Hugh Roberts (architect)

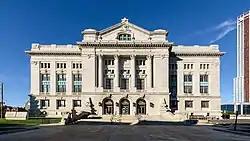
The Hudson County Courthouse in Jersey City, designed by Roberts and completed in 1910.

Hugh Roberts (1867–1928) was an architect in Jersey City, New Jersey. He designed the Hudson County Courthouse, built from 1906 to 1910. Roberts served two terms as president of the New Jersey Chapter of the American Institute of Architects.